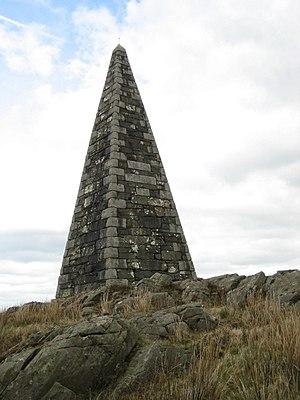
James Beaumont Neilson est un industriel et inventeur écossais, pionnier dans l'utilisation du vent chaud au haut fourneau.